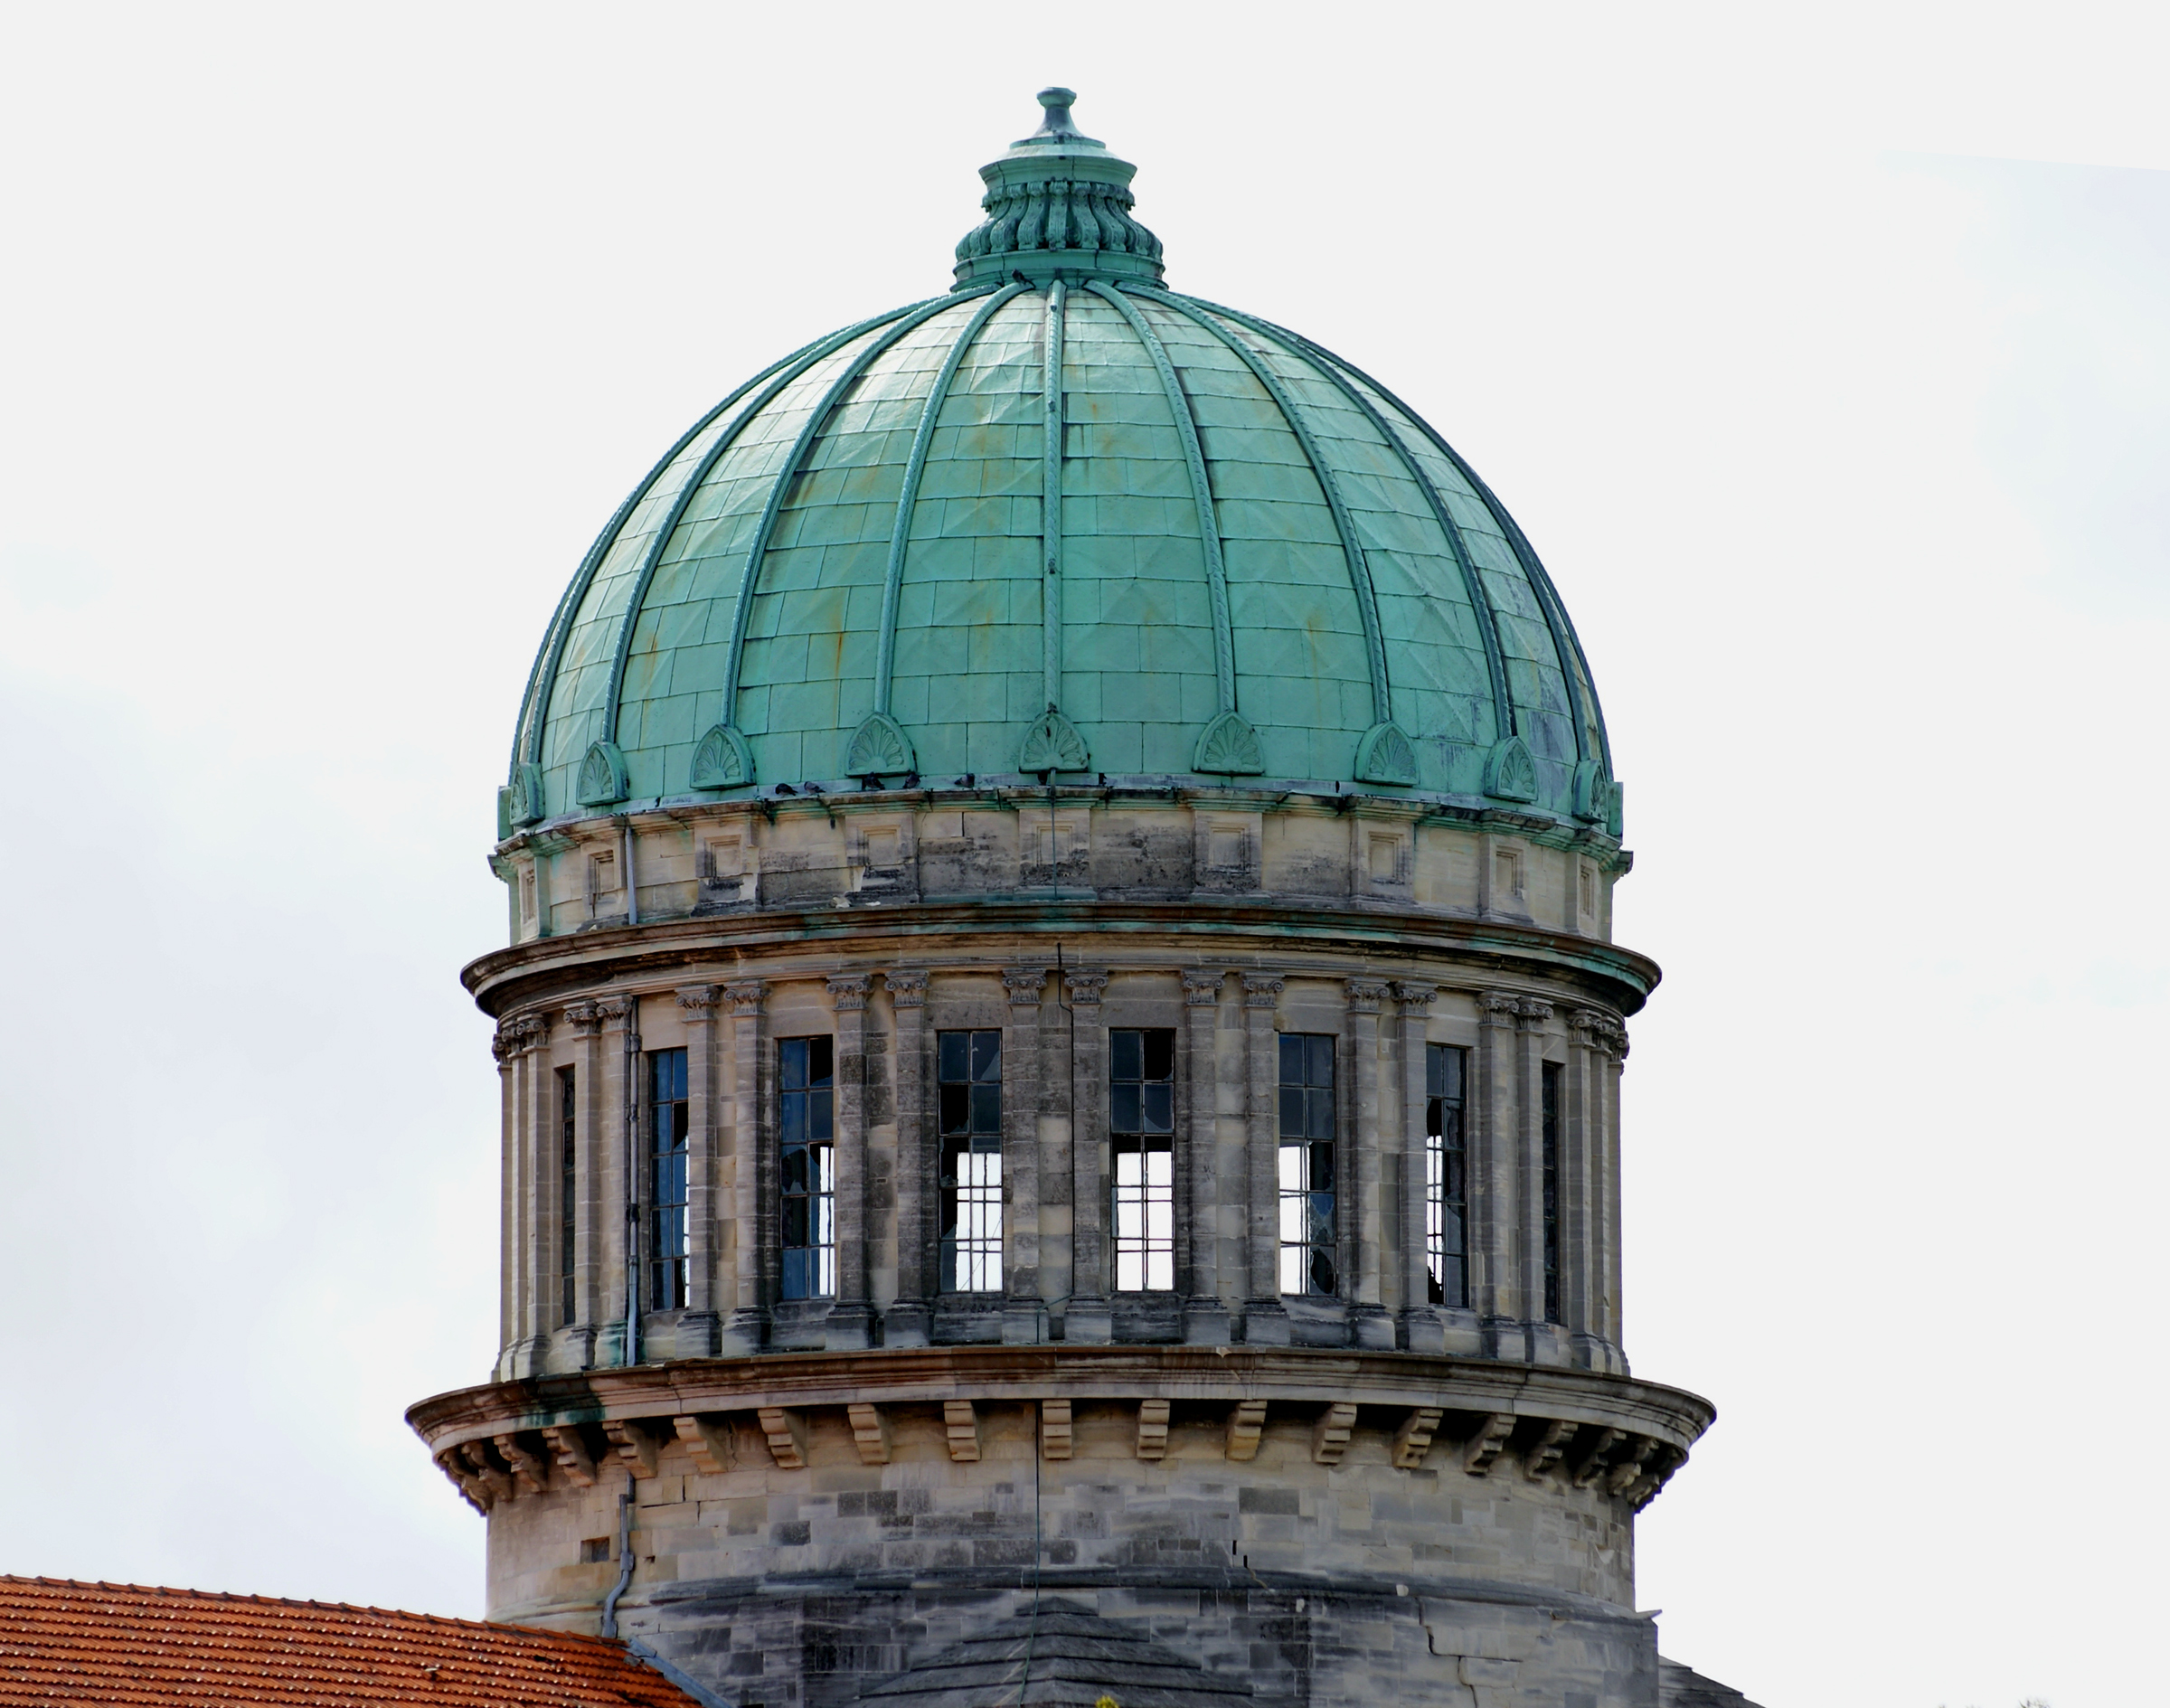
building, tower, landmark, cathedral, neoclassic, dome, damage, christchurchearthquake, oamarulimestone, churcharchitecture, damagedbuildings, damageddome, catholiccathedral